Cleveland

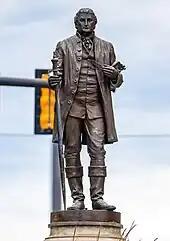
James G. C. Hamilton's 1888 statue of city founder General Moses Cleaveland

Cleveland was established on July 22, 1796, by surveyors of the Connecticut Land Company when they laid out Connecticut's Western Reserve into townships and a capital city. They named the settlement "Cleaveland" after their leader, General Moses Cleaveland, a veteran of the American Revolutionary War. Cleaveland oversaw the New England–style design of the plan for what would become the modern downtown area, centered on Public Square, before returning to Connecticut, never again to visit Ohio. The town's name was often shortened to "Cleveland", even by Cleaveland's original surveyors. A common myth emerged that the spelling was altered by "The Cleveland Advertiser" in order to fit the name on the newspaper's masthead.